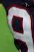
Number: 9